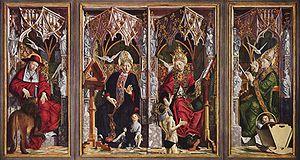
Les Pères de l'Église
Depuis le XVIᵉ siècle, l'historiographie moderne appelle Pères de l'Église des auteurs ecclésiastiques, généralement des évêques, dont les écrits, les actes et l'exemple moral, ont contribué à établir et à défendre la doctrine chrétienne. Ils ont exercé une influence considérable sur de multiples aspects de la doctrine chrétienne qui restent « modelés jusqu'à ce jour par l’exégèse patristique ».
Augustin d'Hippone ou Saint Augustin, né le 13 novembre 354 à Thagaste, un municipe de la province d'Afrique, et mort le 28 août 430 à Hippone, est un philosophe et théologien chrétien romain de la classe aisée. Avec Ambroise de Milan, Jérôme de Stridon et Grégoire le Grand, il est l'un des quatre Pères de l'Église occidentale et l’un des trente-six docteurs de l’Église.
Michael Pacher est un peintre et sculpteur autrichien, né vers 1435, peut-être près de Falzes, à proximité de Brunico dans l'actuelle région du Trentin-Haut-Adige et mort fin juillet/début août 1498 à Salzbourg.
L'Église latine est la composante de tradition occidentale de l'Église catholique, la composante orientale étant constituée par les vingt-trois Églises dites catholiques orientales.